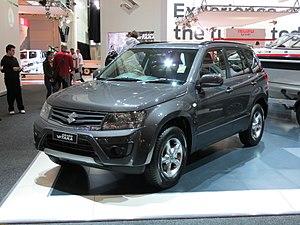
L'Escudo est un véhicule tout terrain du constructeur automobile japonais Suzuki produit en trois générations depuis 1988, qui se sont vendues à 8,3 millions d'exemplaires. Il est disponible en Amérique du Nord sous les versions JX, JLX et JLX-L. Auparavant, des versions JLX V6 et JLX-L V6 étaient disponibles.